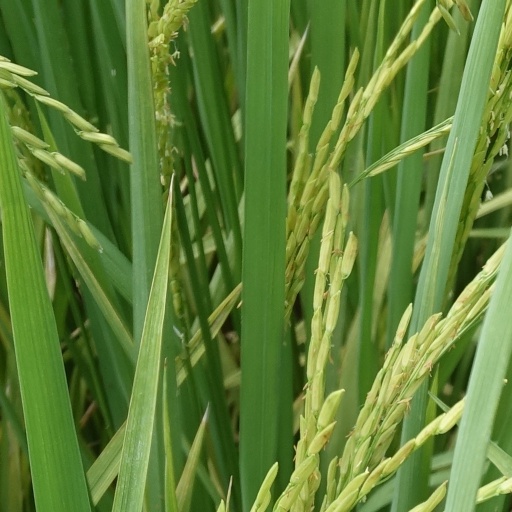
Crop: rice